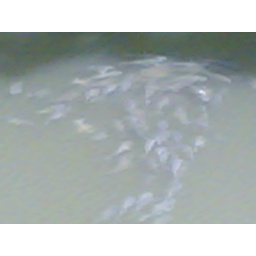
School of fish in a lake